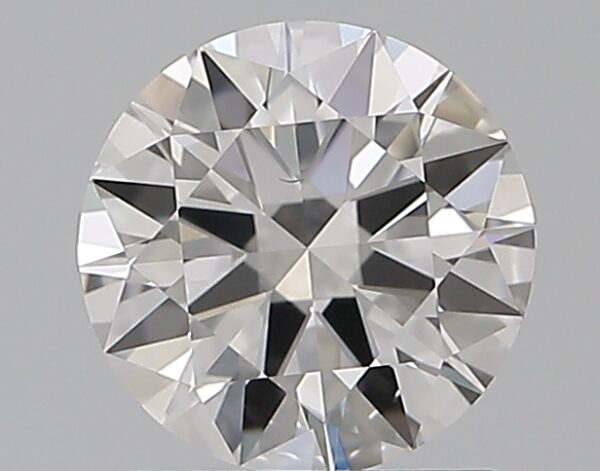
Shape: round
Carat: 1
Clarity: VS1
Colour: D
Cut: EX
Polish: EX
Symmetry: EX
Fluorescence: N
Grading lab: GIA
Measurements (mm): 6.48 x 6.51 x 3.86